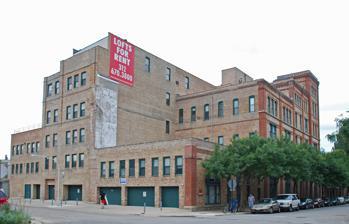
Building: Best Brewing Company of Chicago Building
Country: United States of America
Year built: 1893
United States historic place Best Brewing Company of Chicago Building U.S. National Register of Historic Places Show map of Chicago metropolitan area Show map of Illinois Show map of the United States Location 1315-1317 W. Fletcher, Chicago, Illinois Coordinates 41°56′19″N 87°39′42″W / 41.93861°N 87.66167°W / 41.93861; -87.66167 ( Best Brewing Company of Chicago Building ) Area 0.3 acres (0.12 ha) Built 1893 ( 1893 ) Architect Oscar Beyer NRHP reference No. 87001263 Added to NRHP July 30, 1987 The Best Brewing Company of Chicago Building is a historic brewery building at 1315-1317 W. Fletcher Street in the Lakeview neighborhood of Chicago , Illinois . The building was built in 1893 for the Best Brewing Company of Chicago, replacing a smaller 1885 brewery on the site that the company had bought in 1891. The company, which was founded by the Hasterlik family, was one of many German-owned breweries in Chicago at the time. Architect Oscar Beyer designed the building, which features decorative brickwork, arched windows, and a cornice . The company brewed beer at the plant until Prohibition , when it switched to other goods such as ice and malt syrup . After Prohibition ended, the company began brewing beer again, and it brought innovations to the Chicago market such as canned beer and private labels for the chain stores it sold to. While the company was bought out by the Metropolis Brewing Company of New York City in 1950, beer was brewed at the plant until 1961. The building was added to the National Register of Historic Places on July 30, 1987. References